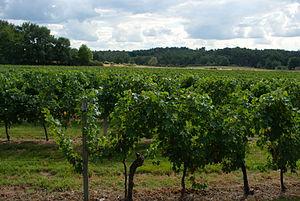
Vignoble de l'IGP Agenais
L’agenais, appelé vin de pays de l'Agenais jusqu'en 2009, est un vin français d'indication géographique protégée, produit sur presque la totalité du Lot-et-Garonne mis à part les communes produisant le thézac-perricard.